New York State Route 15

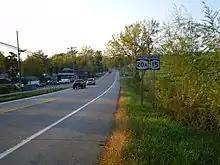
US 20A (here erroneously signed as NY 20A) and NY 15 just east of Lakeville

While NY 15A heads due north from Springwater toward Hemlock Lake, NY 15 leaves Springwater to the west, climbing out of the valley and snaking its way northwestward through the hills of the Southern Tier to the town of Conesus. At the hamlet of Conesus, NY 15 connects to County Route 71 (CR 71), formerly designated as NY 255. Past Conesus, the route continues northward across rolling, rural terrain to the village of Livonia, located in the town of the same name. NY 15 veers northeastward as Commercial Street for three blocks to Main Street, which carries the east–west US 20A through the village. Here, NY 15 turns west onto Main Street, joining US 20A on a overlap along Main Street and Big Tree Road that takes both routes into the adjacent hamlet of Lakeville, located at the northern tip of Conesus Lake. The two routes split in the center of the community, where US 20A continues west towards Buffalo while NY 15 turns north towards Rochester.